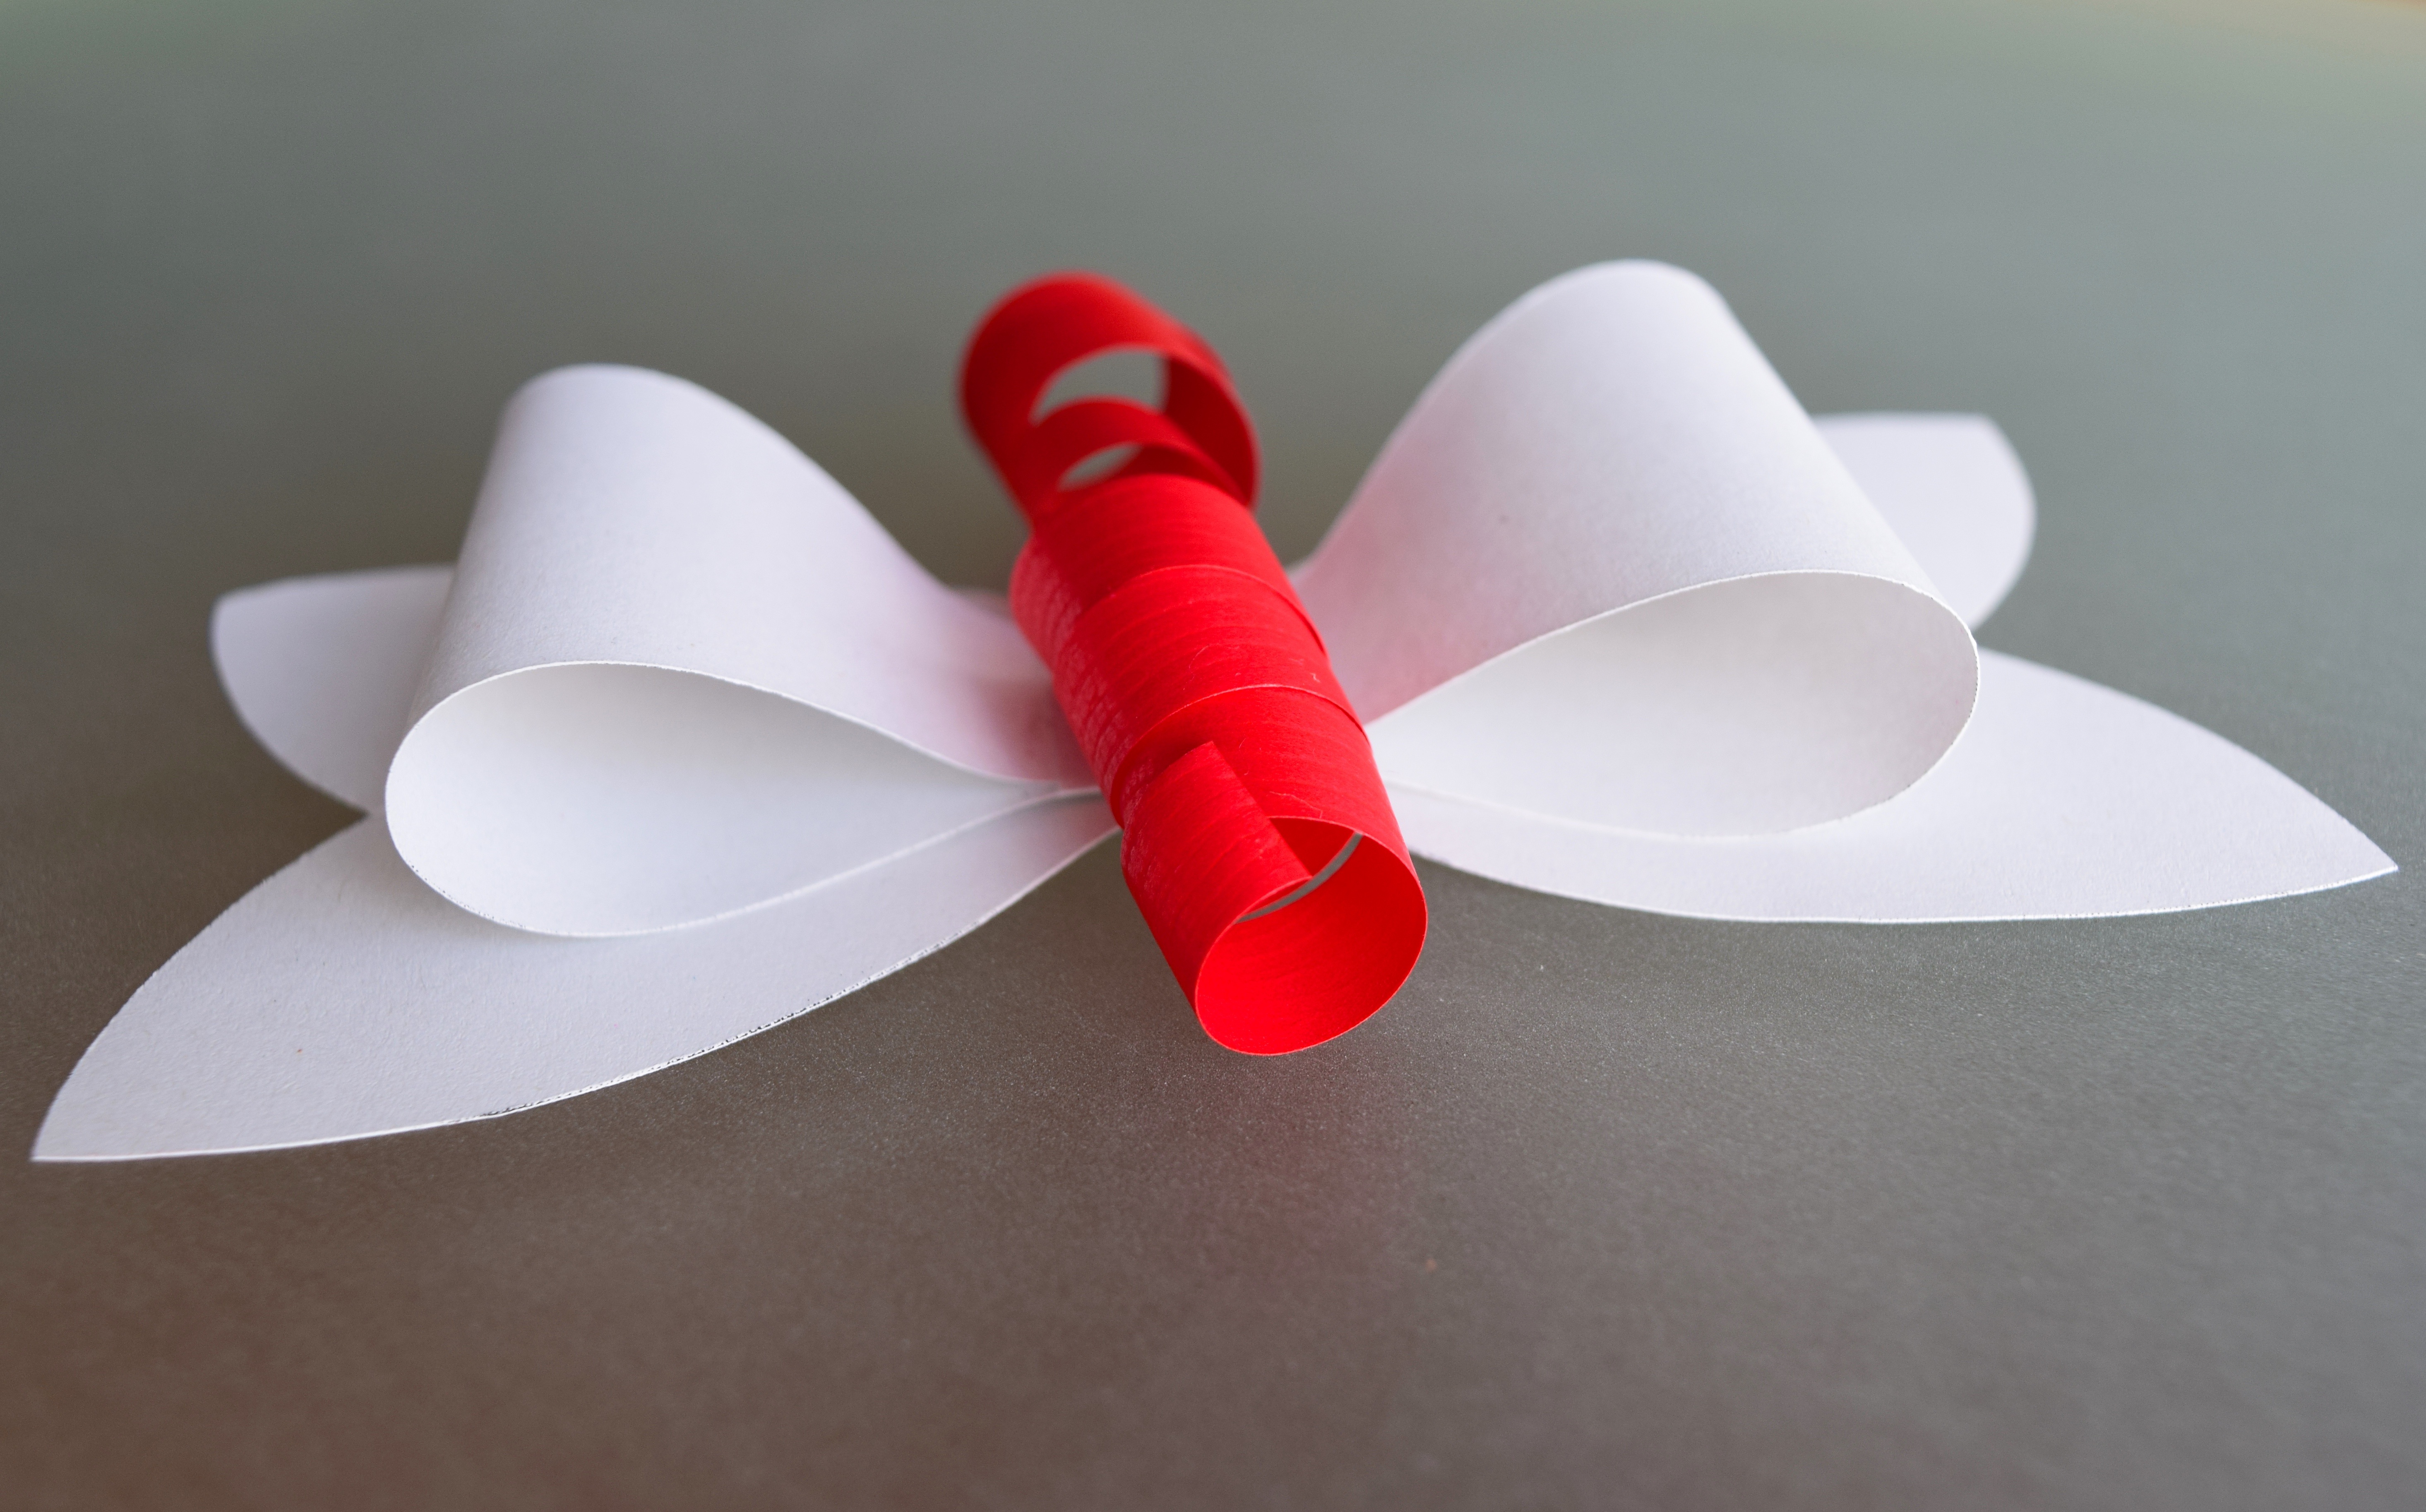
white, flower, petal, red, pink, paper, lighting, circle, fondant, shape, loop, gift loop, paper loop, gift decoration